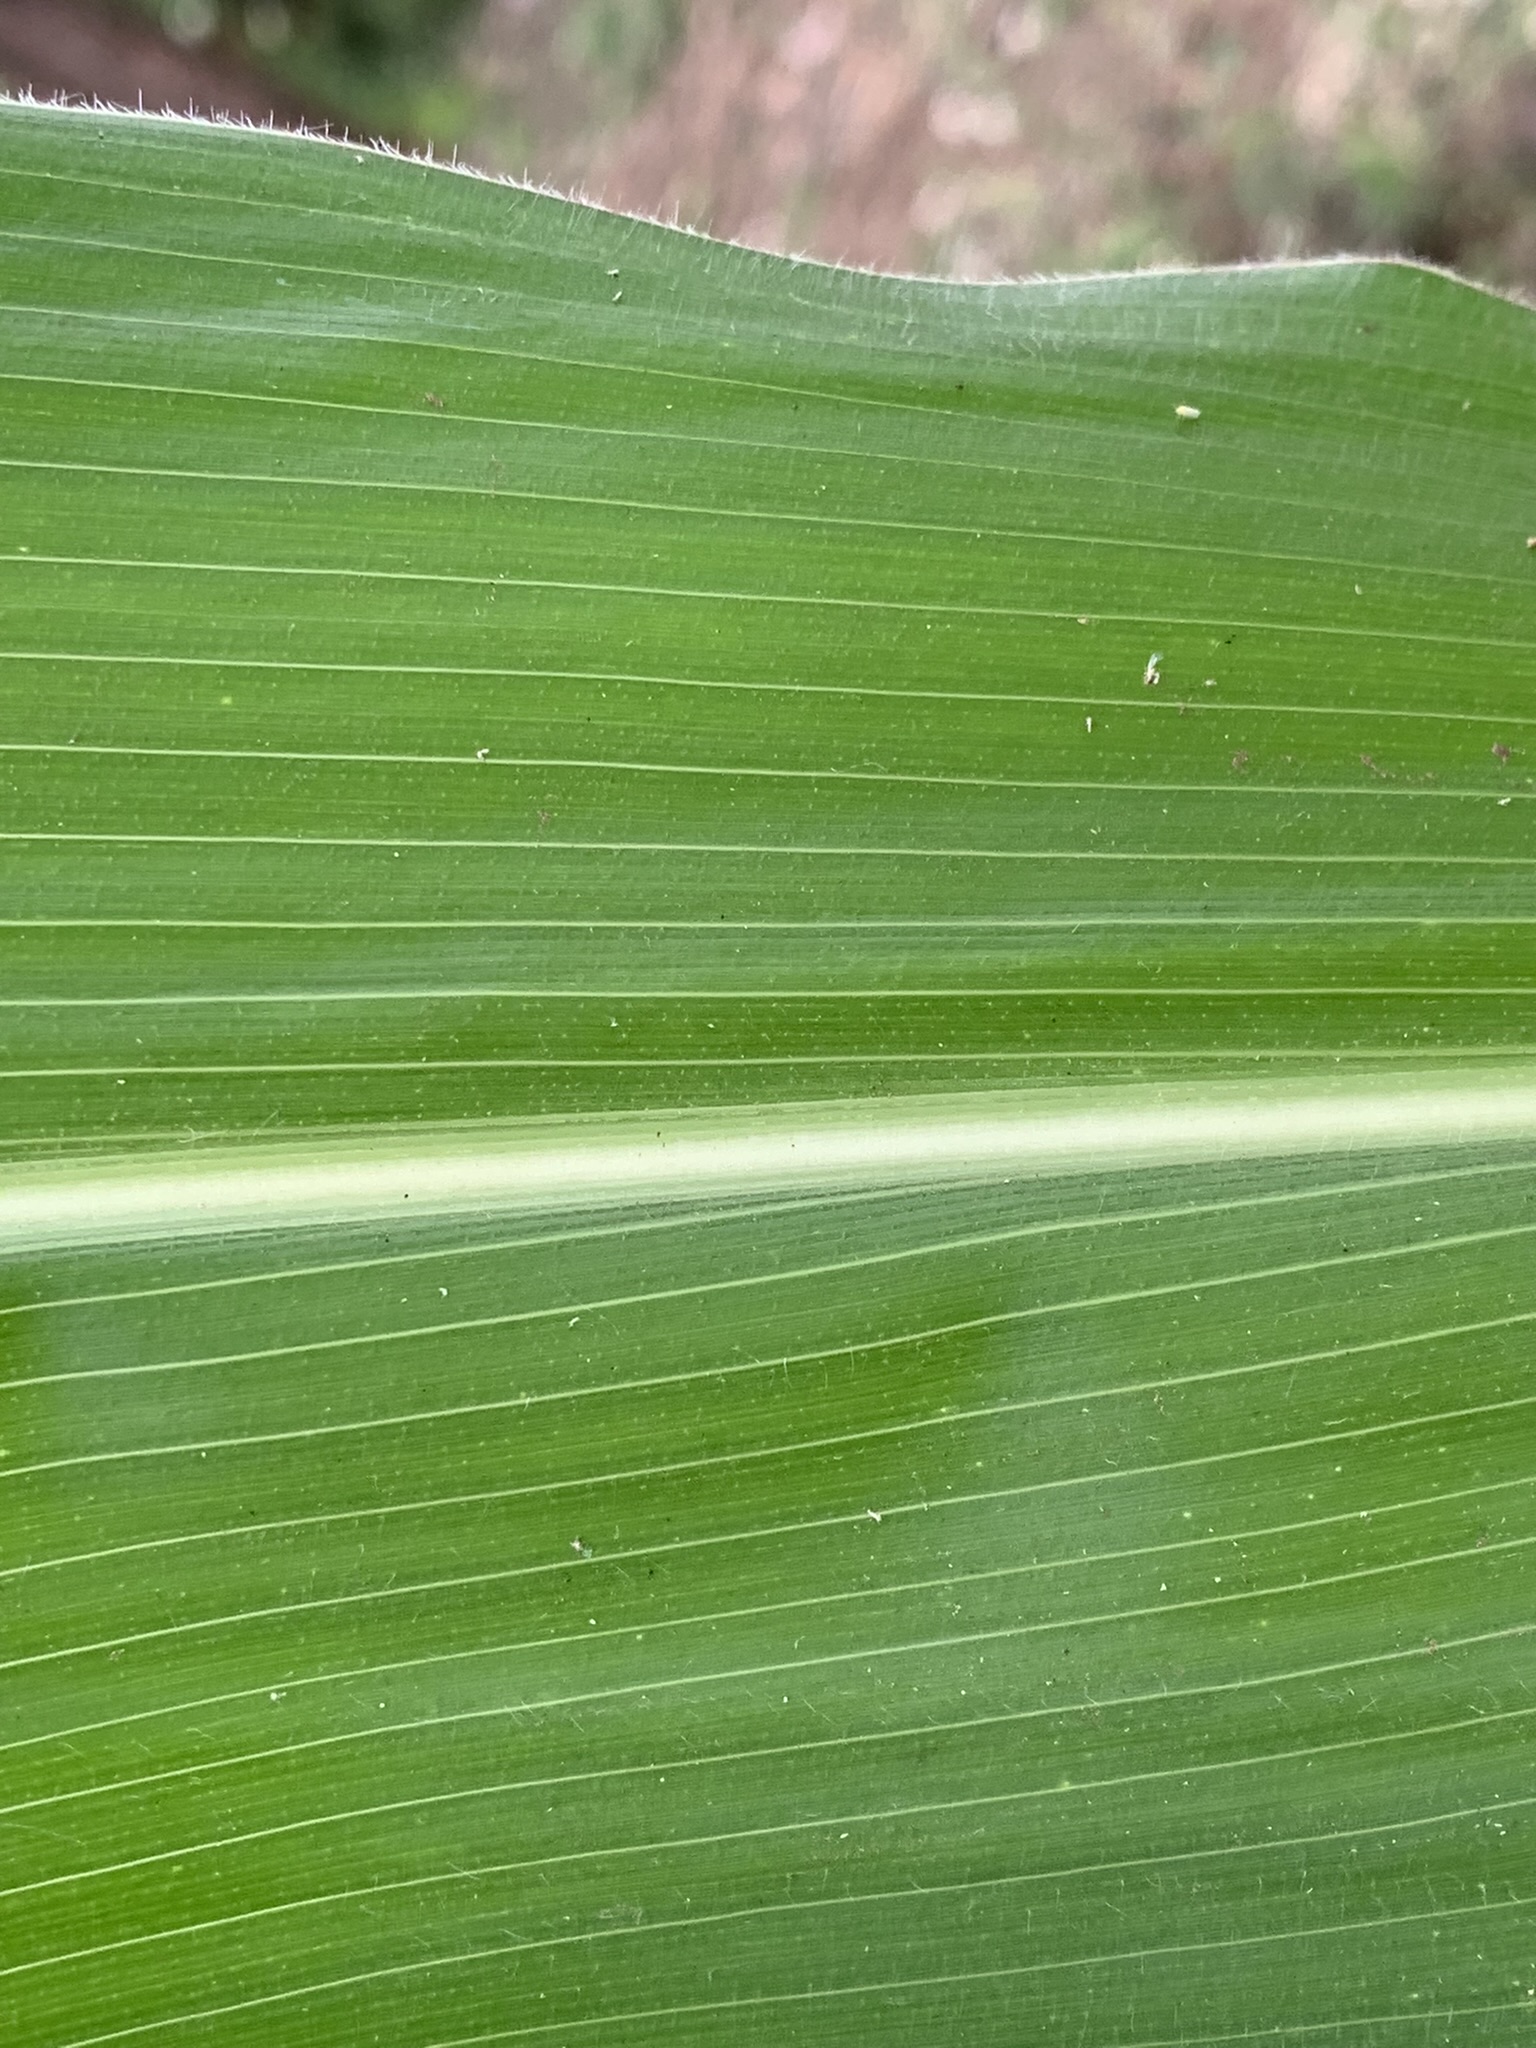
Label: Healthy